National Grid (Great Britain)

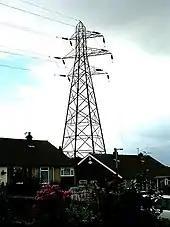
Electricity pylons in a suburban area of Pudsey, West Yorkshire

At the end of the 19th century, Nikola Tesla established the principles of three-phase high-voltage electric power distribution while he was working for Westinghouse in the United States. The first use of this system in the United Kingdom was by Charles Merz, of the Merz & McLellan consulting partnership, at his Neptune Bank Power Station near Newcastle upon Tyne. This opened in 1901, and by 1912 had developed into the largest integrated power system in Europe. The rest of the country, however, continued to use a patchwork of small supply networks.